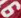
Number: 6